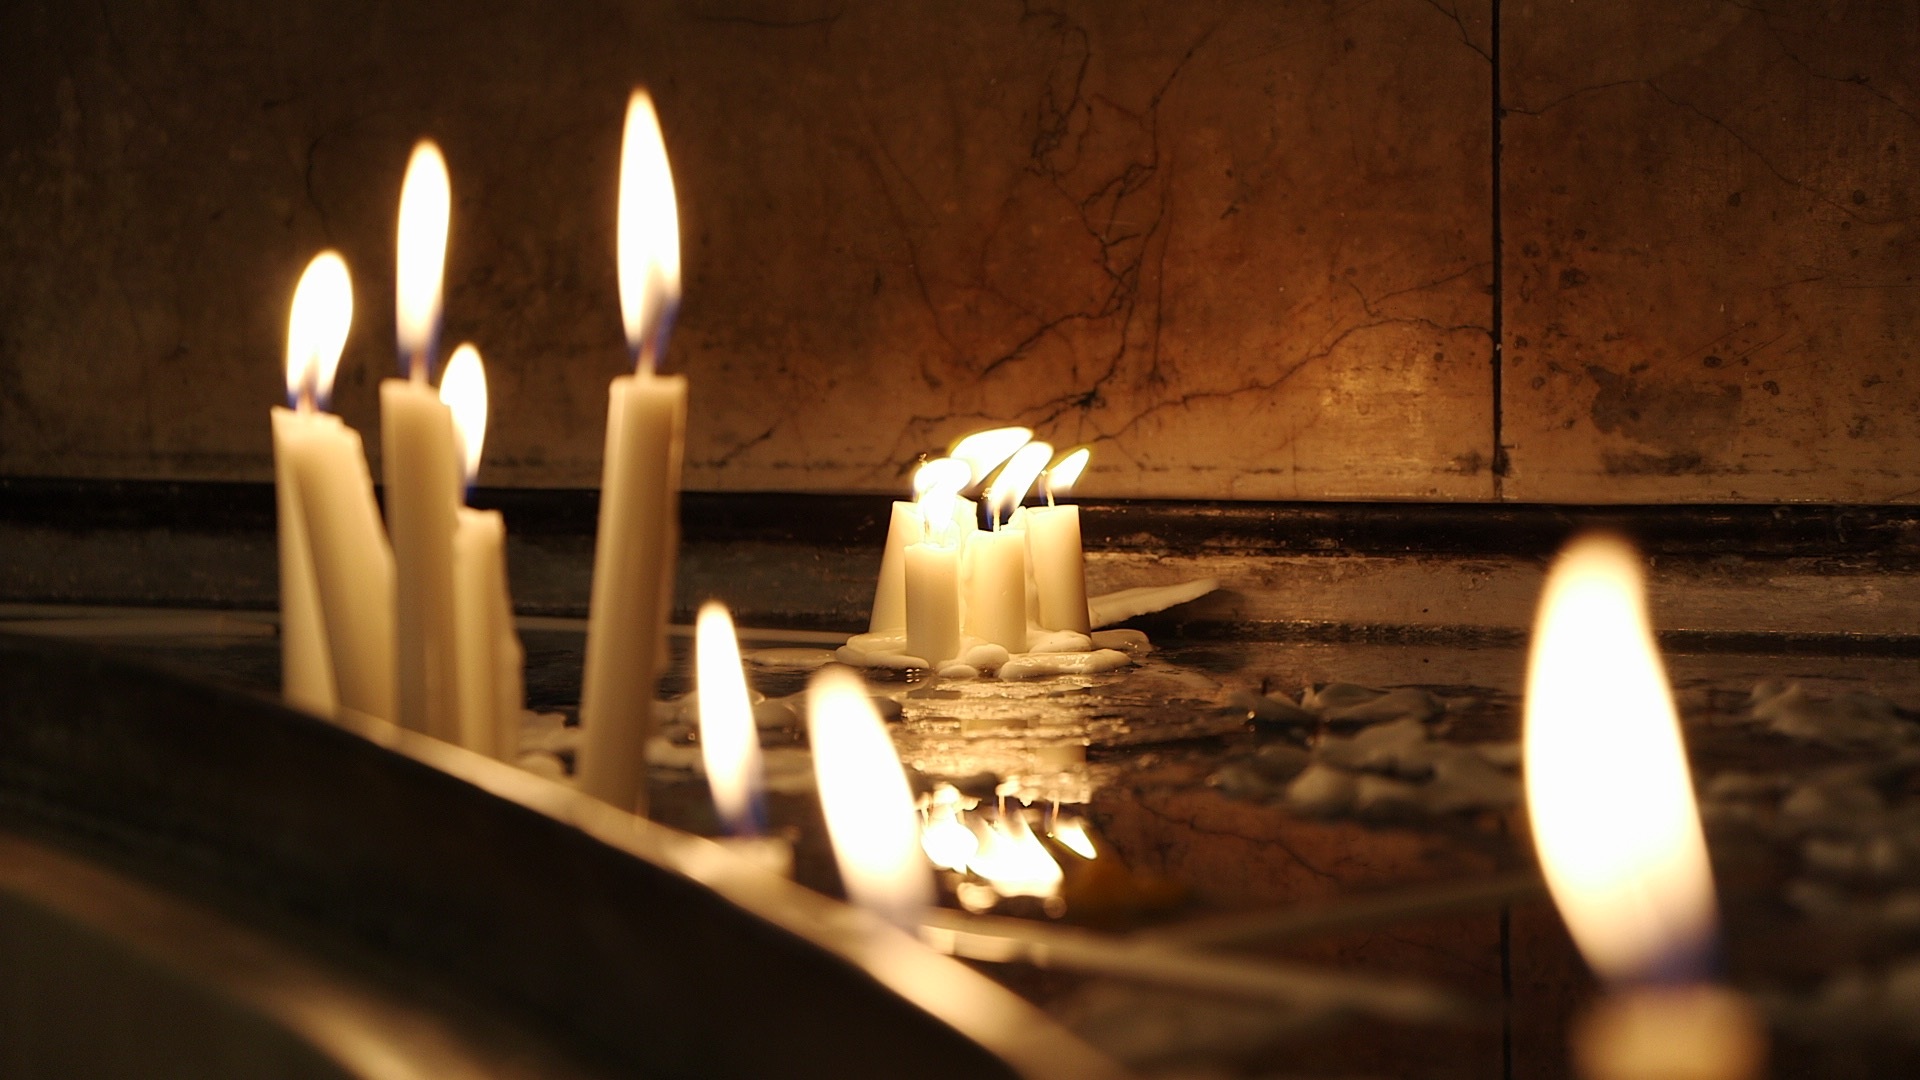
light, warm, dark, tranquil, flame, darkness, church, candle, lighting, candles, candlelight